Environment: real
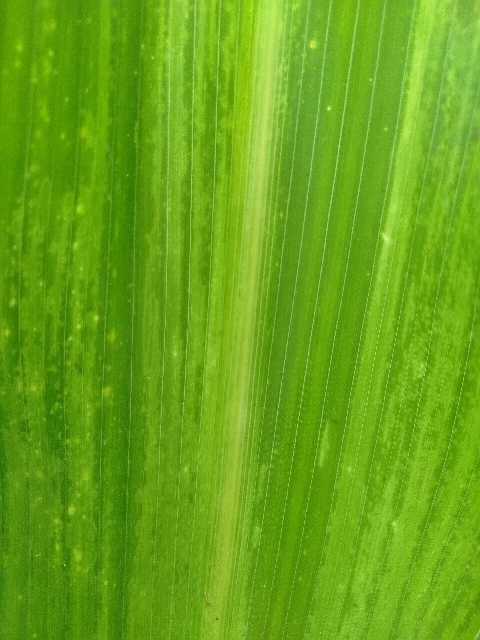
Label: lethal_necrosis